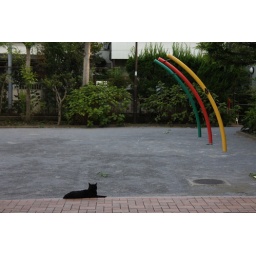
A black cat in a small park.